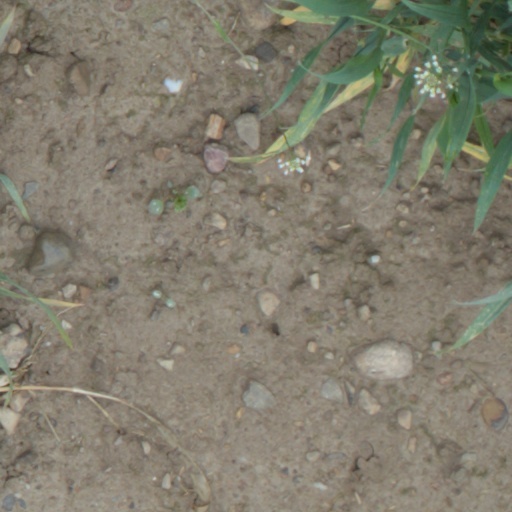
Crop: wheat